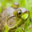
Label: frog